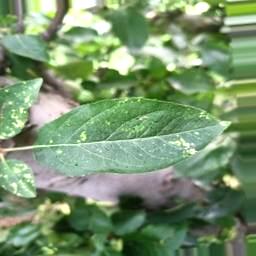
Label: Apple_Mosaic